Great Canterbury Psalter

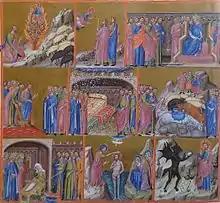
Detail of folio 144v, from the Catalan portion, illustrating Psalm 80

The Great Canterbury Psalter (also called the Anglo-Catalan Psalter or Paris Psalter) is an early 13th- and mid 14th-century illuminated manuscript with the shelfmark MS lat. 8846 in the in Paris. It was made in two different locations and moments in time: at Canterbury around 1200 (184 pages) and in Catalonia around 1340. It is the last of a series of copies of the Utrecht Psalter made in Canterbury, following the Harley Psalter and the Eadwine Psalter.